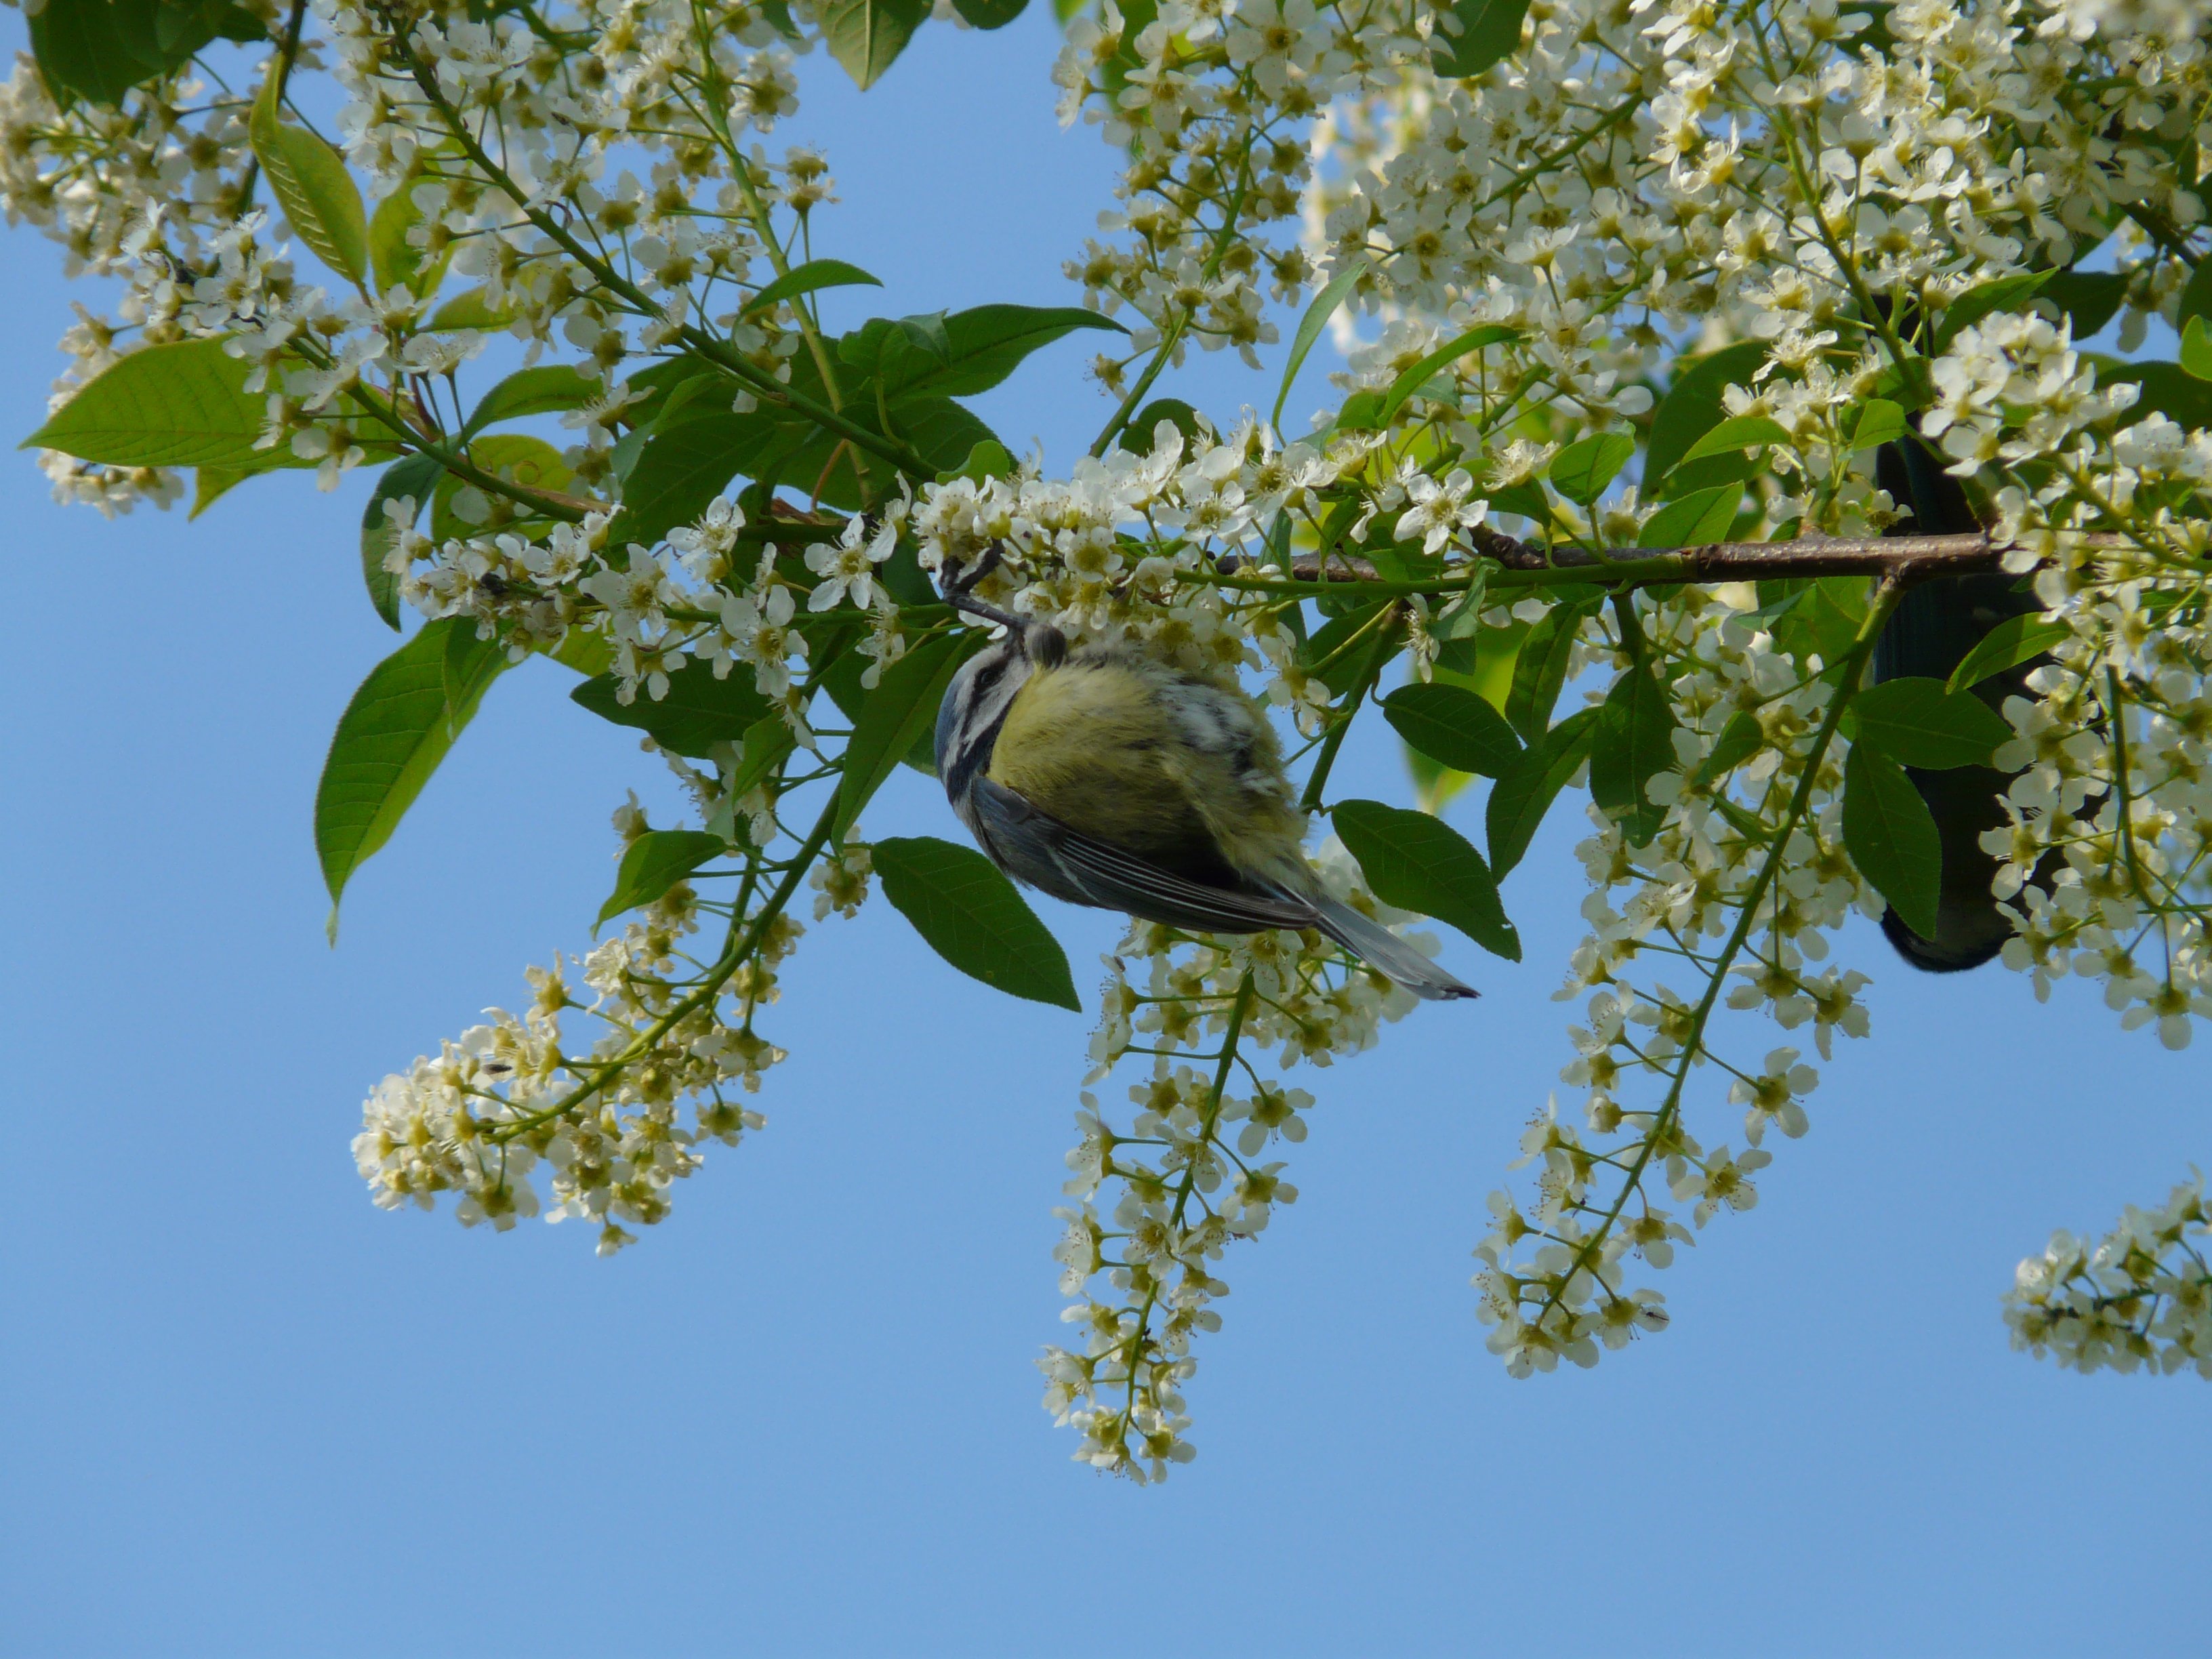
tree, branch, blossom, bird, plant, white, leaf, flower, bloom, food, spring, produce, botany, eat, flora, fauna, flowers, shrub, tit, flowering plant, black cherry, woody plant, land plant, common bird cherry